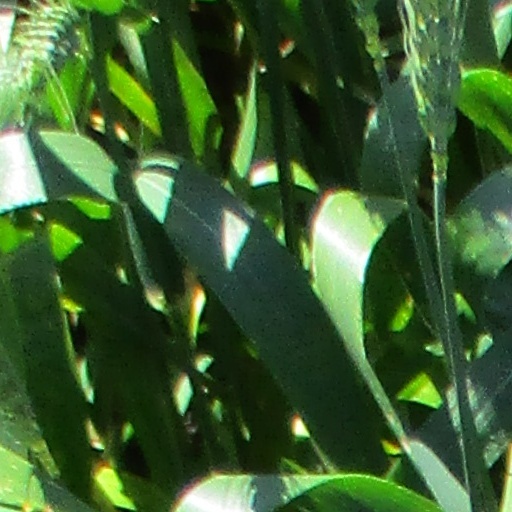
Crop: wheat